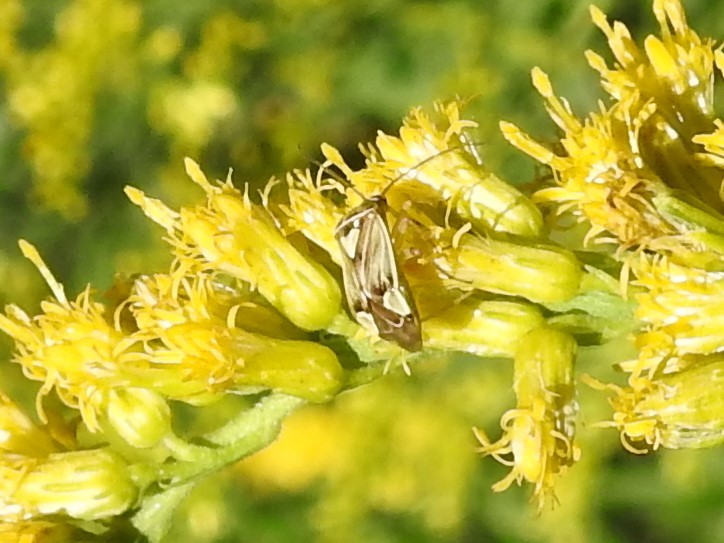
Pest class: lygus_bug